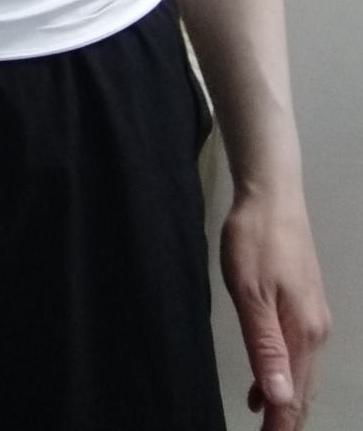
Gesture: no_gesture